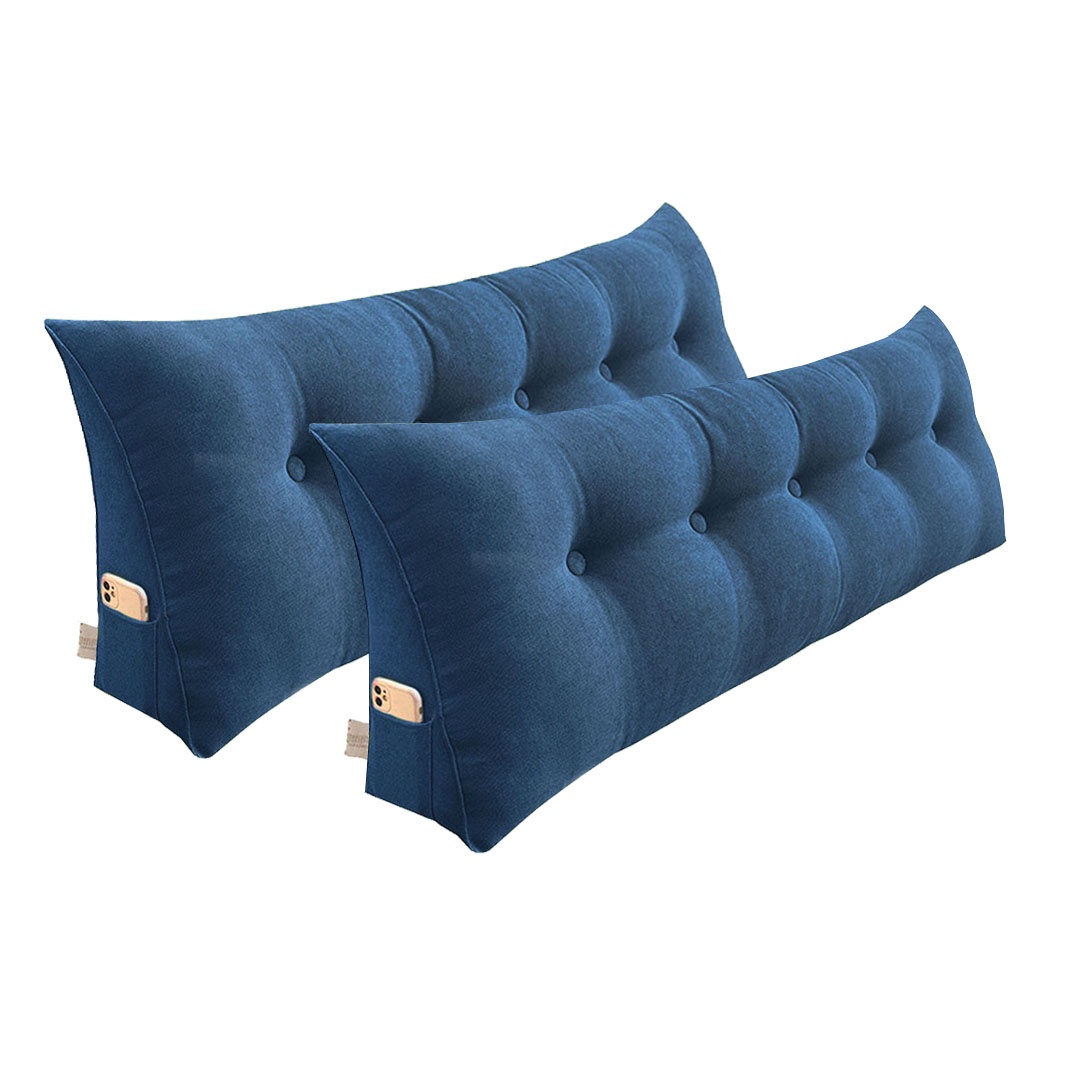
SOGA 2X 120cm Blue Triangular Wedge Bed Pillow Headboard Backrest Bedside Tatami Cushion Home Decor
Product Description Features: ELEGANT DESIGN with EXQUISITE CRAFTMANSHIP comes in a triangular shape delivering a more stable base, elegant solid color, button-tufted, and with a side pocket that can hold mobile phones, remote controls, and other small items. Made from PREMIUM POLYESTER and PP FILLING, that maintains its supportive shape even after long-term use. Offering COMFORTABILITY, DURABILITY, and EXQUISITE APPEARANCE while providing long service life. GOOD LUMBAR SUPPORT perfectly fits your back curve making your neck, back, and waist always in an optimal sitting position and a completely relaxed state. Provides good and comfortable support when reading a book, playing games and watching TV, etc. on the bed or sofa. GREAT DECOR with its attractive appearance, a great and fashionable decor for your bed or living room. Can be used for a room, hotel, hospital, window seat, couch, sofa, daybed, bunk bed, dorm bed, or platform bed. EASY TO CARE, the outer cover is removable and washable. Wash with cold water, do not wring it out; to ensure long-time softness, do not iron, bleach, tumble dry, or dry clean. Cleaning the wrong way might damage the product. The pillow insert is NOT washable. GREAT GIFT for yourself, friends, and loved ones! Note: In order to lower shipping expenses and the cost of purchasing the goods for the consumer, only a few alterations to the pillow are needed. The product is fluffy and flat when it is first made, but for convenient transportation, the pillow needs to be compressed into a smaller volume. Note: Due to the light and screen settings difference, the item colors may be slightly different from the pictures. Please note that this product does not provide full padding and features a soft insert. Note: The package will be vacuum-packed. Please open the bag, pat the pillow to stretch, and leave for a few days, it will return to its bulkiness. Please allow a slight dimension difference of 3-6cm and 0.1-0.3kg due to manual measurement. This product is securely vacuum sealed to ensure freshness and quality. If the seal is broken or damaged upon arrival, please contact customer support immediately for assistance. Specifications: Material: Polyester, PP Filling Color: Blue Weight: Approx.: 3.7 kg Packing size: 32x24x40cm Product size: 120x50x20cm, 4 button-tufted Note: Please allow a slight dimension difference due to different manual measurements. The above photo explains the product size and the number of buttons. Usage: Home Commercial Package Includes: 2X SOGA 120cm Blue Triangular Wedge Pillow
Brand: SOGA
Category: Home & Garden > Decor > Backrest Pillows